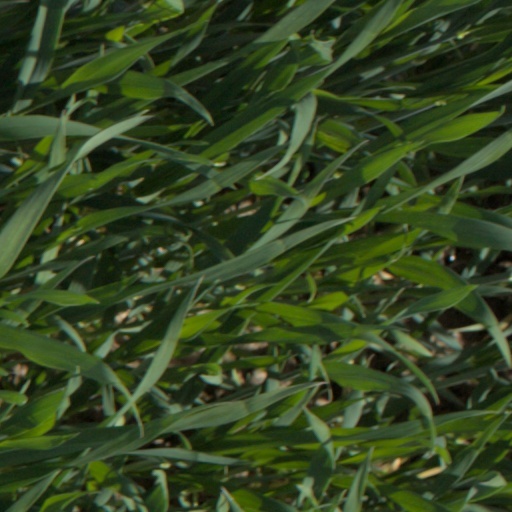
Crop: wheat